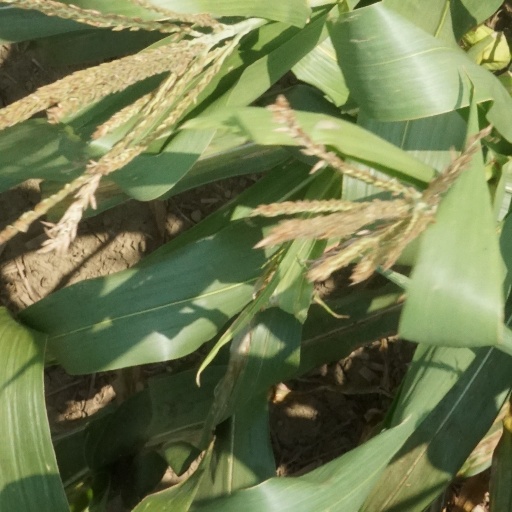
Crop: maize; corn